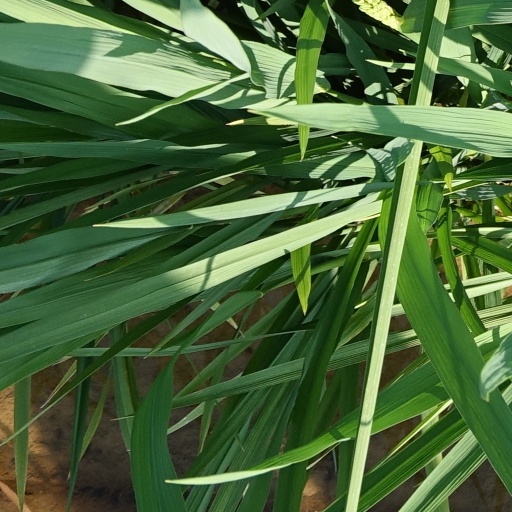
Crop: rice